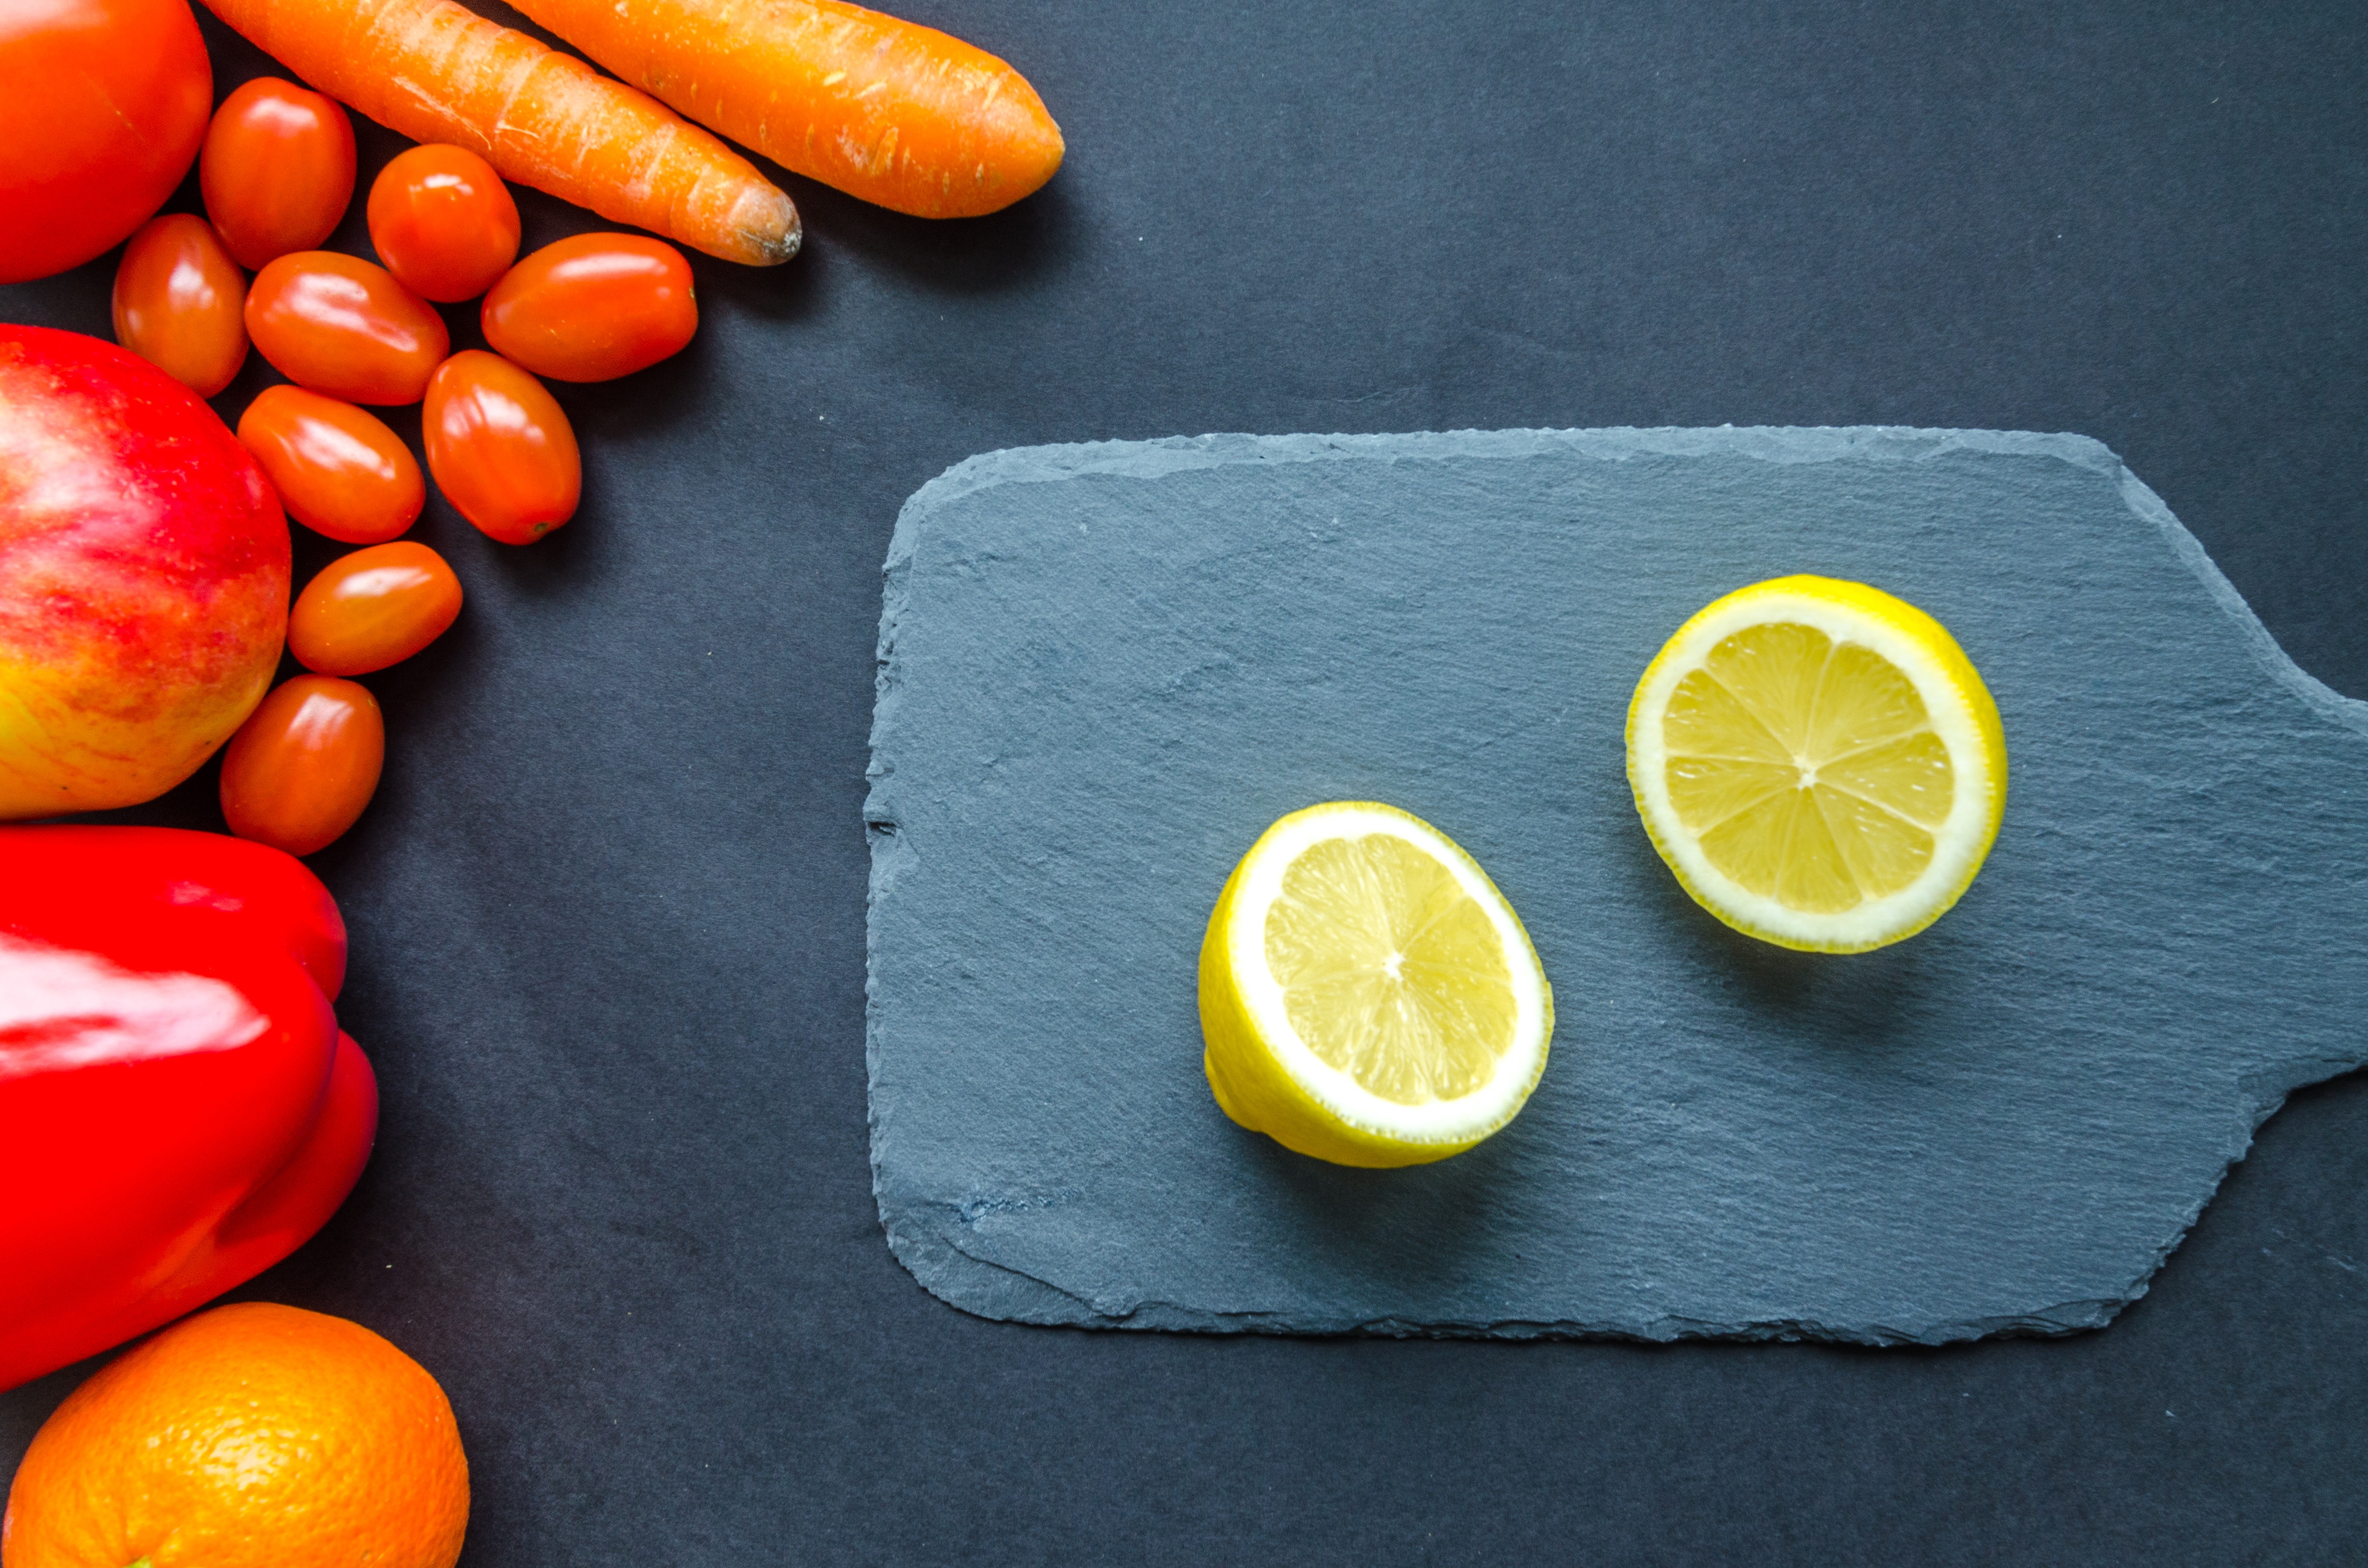
food, citrus, fruit, clementine, natural foods, lemon, meyer lemon, citric acid, orange, still life photography, tangelo, vegetarian food, ingredient, tangerine, plant, produce, local food, bitter orange, superfood, cuisine, rangpur, mandarin orange, lime, vegetable, grapefruit, still life, recipe, kumquat, citron